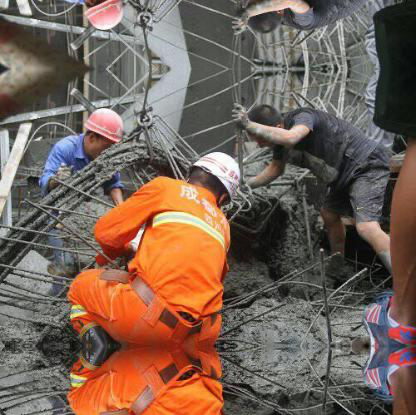
Objects in the image:
label: helmet
label: helmet
label: head
label: helmet
label: head